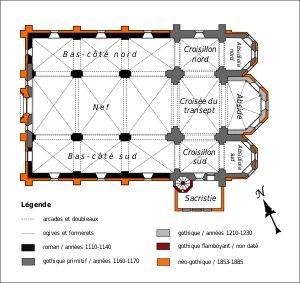
L'église de la Sainte-Trinité est une église catholique paroissiale située à Choisy-au-Bac, dans l'Oise, en France. Elle n'est pas à confondre avec la basilique dédiée à saint Étienne, de fondation plus ancienne, qui jouait un rôle important à l'époque mérovingienne, et fut abandonnée à la Révolution française. La construction de l'église paroissiale actuelle débuta au début du XIIᵉ siècle par la nef romane, et se poursuivit après le milieu du XIIᵉ siècle par le transept avec ses deux absidioles et la façade, qui hésitent entre le roman et le gothique, pour s'achever au début du XIIIᵉ siècle par l'abside et le clocher, clairement gothiques. Sa configuration s'inscrit dans la tradition des basiliques romanes du Soissonnais de la seconde moitié du XIᵉ siècle, et les nombreux partis archaïsants, dont l'absence de colonnettes à chapiteaux dans la nef et le transept, le voûtement en cul-de-four des absidioles à une période aussi avancée, et l'absence de contreforts devant l'abside, pourtant voûtée d'ogives dès l'origine, s'expliquent difficilement.